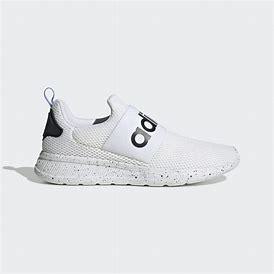
Brand: Adidas
Model: Lite Racer Adapt 4